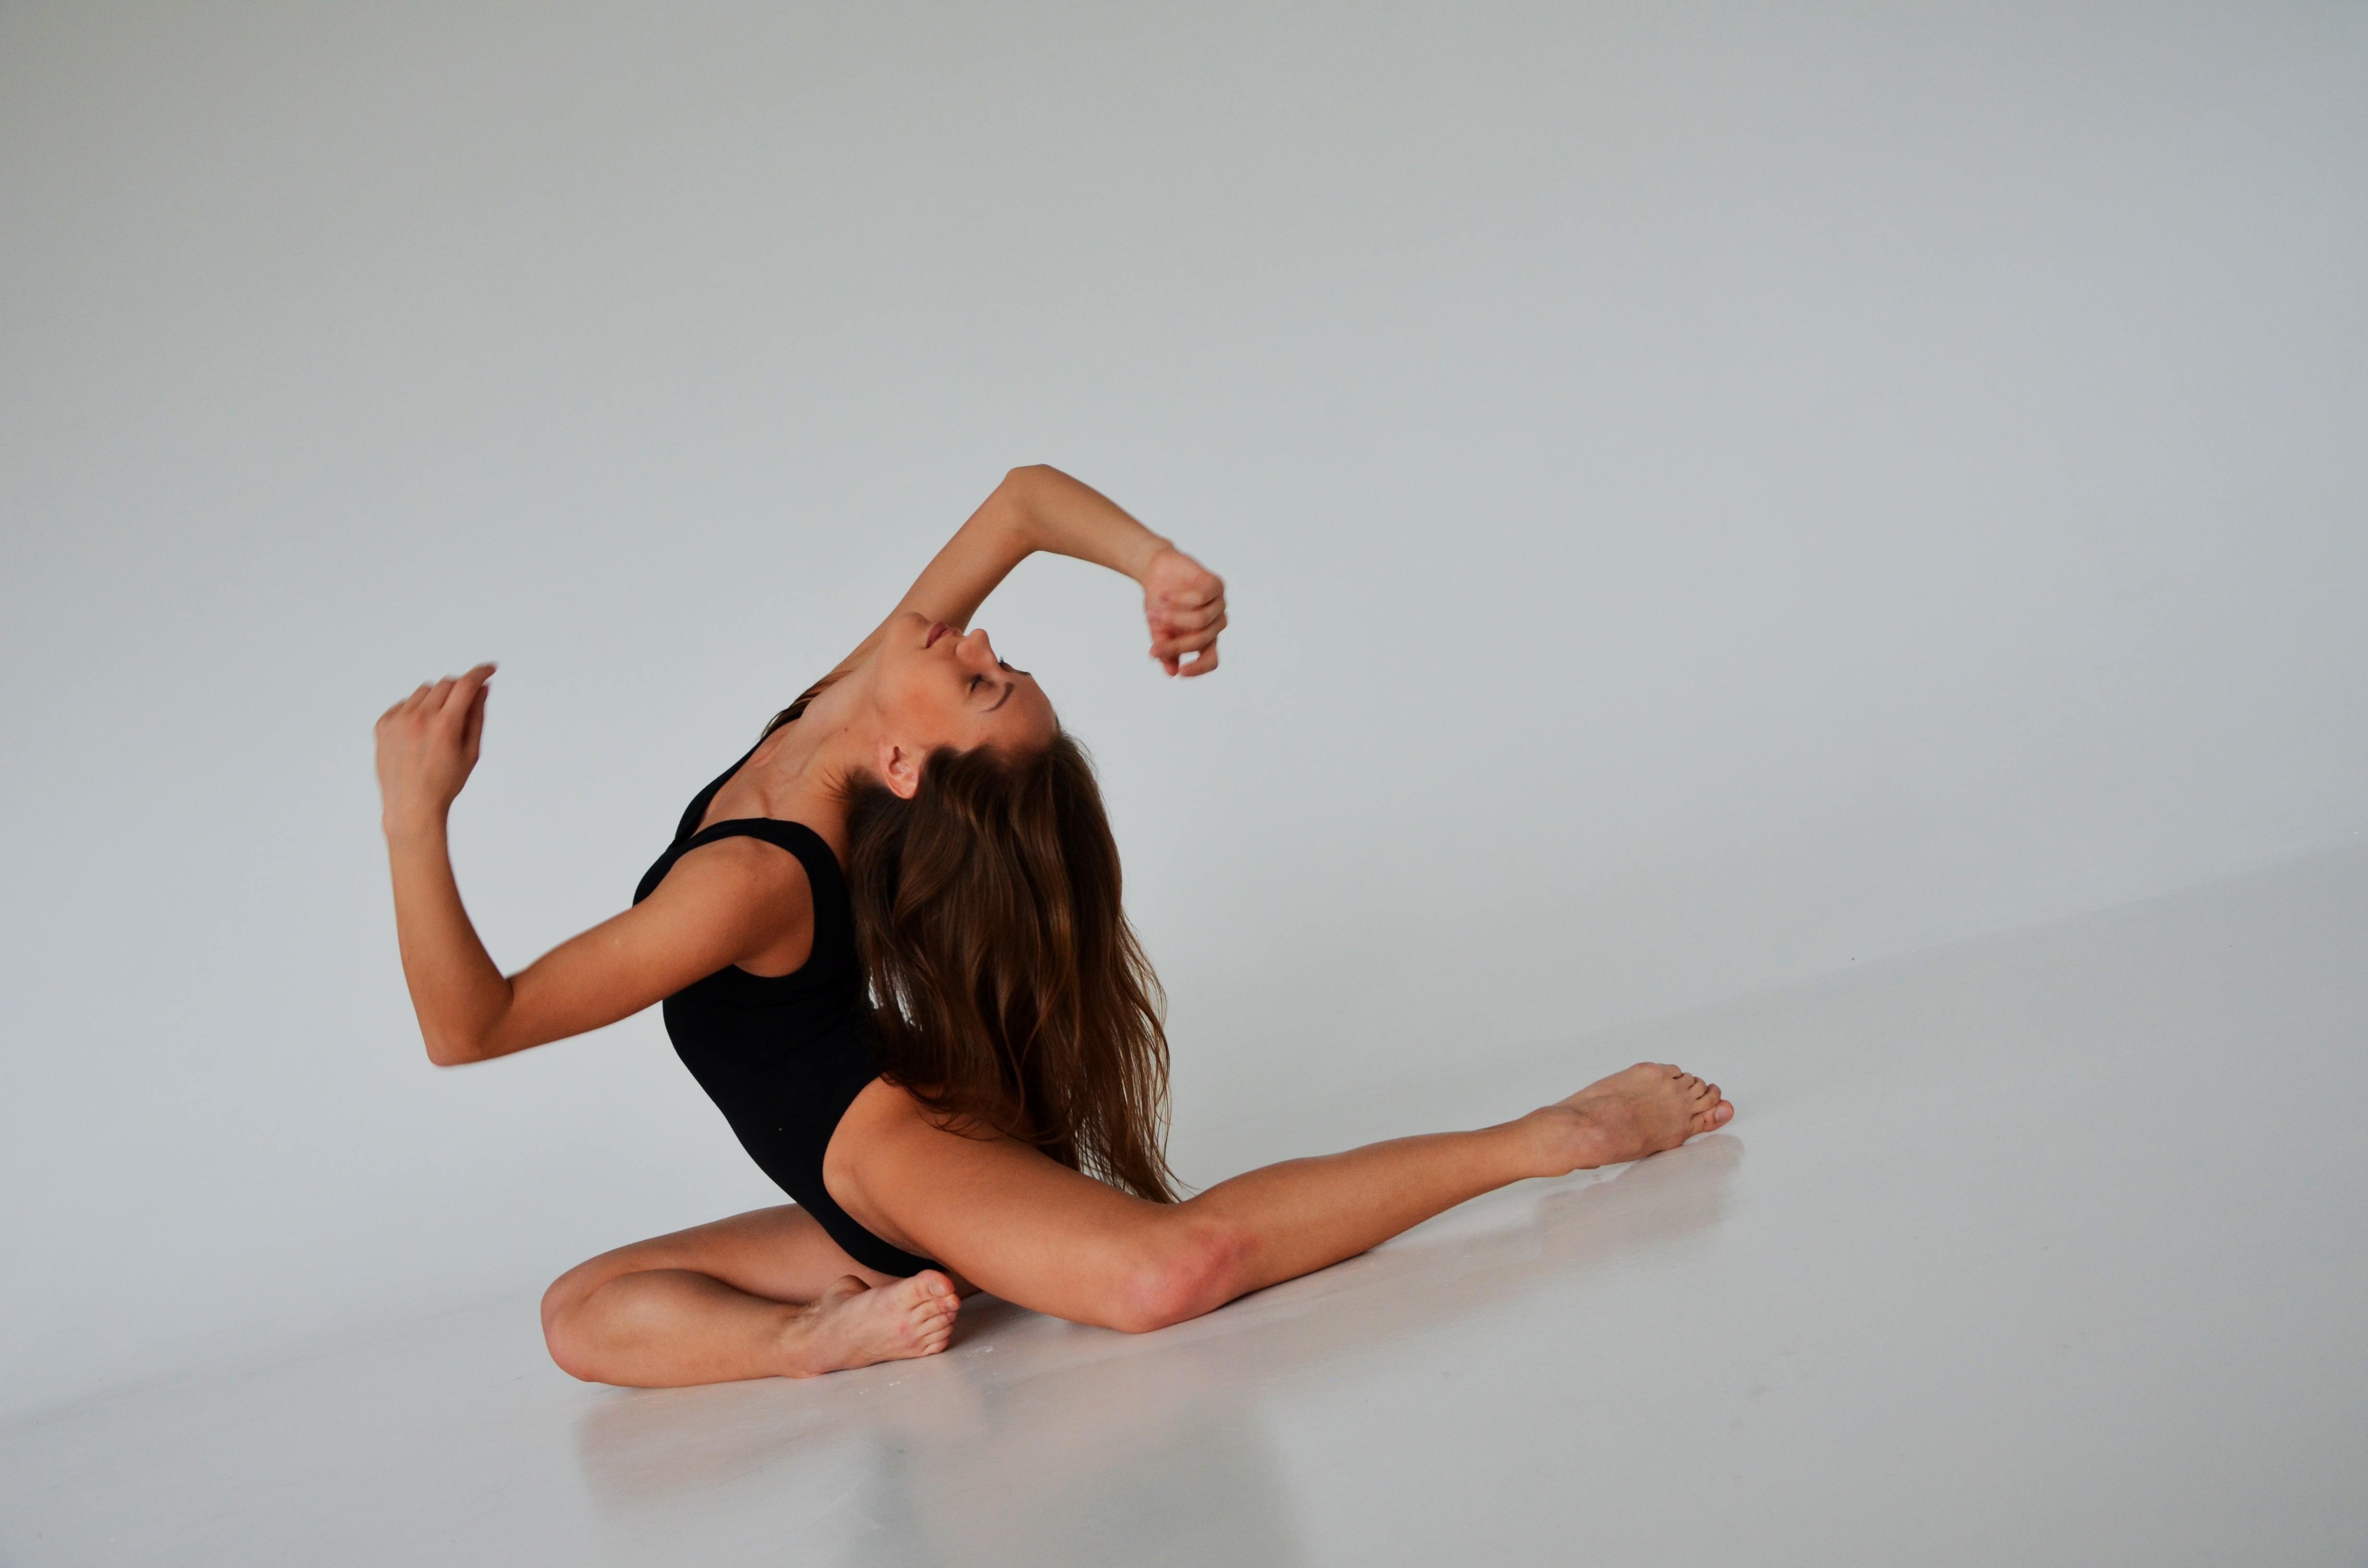
hand, girl, leg, dance, sitting, arm, human body, art, sports, yoga, gymnastics, performing arts, gymnast, human positions, modern dance, physical fitness, concert dance